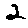
Label: 2